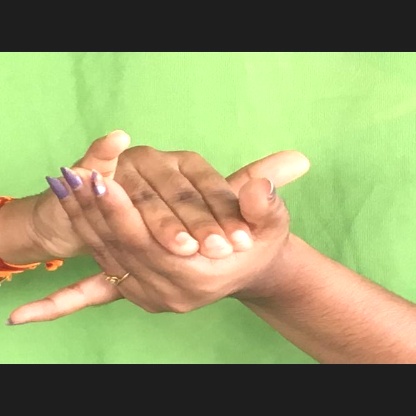
Mudra: Kurma